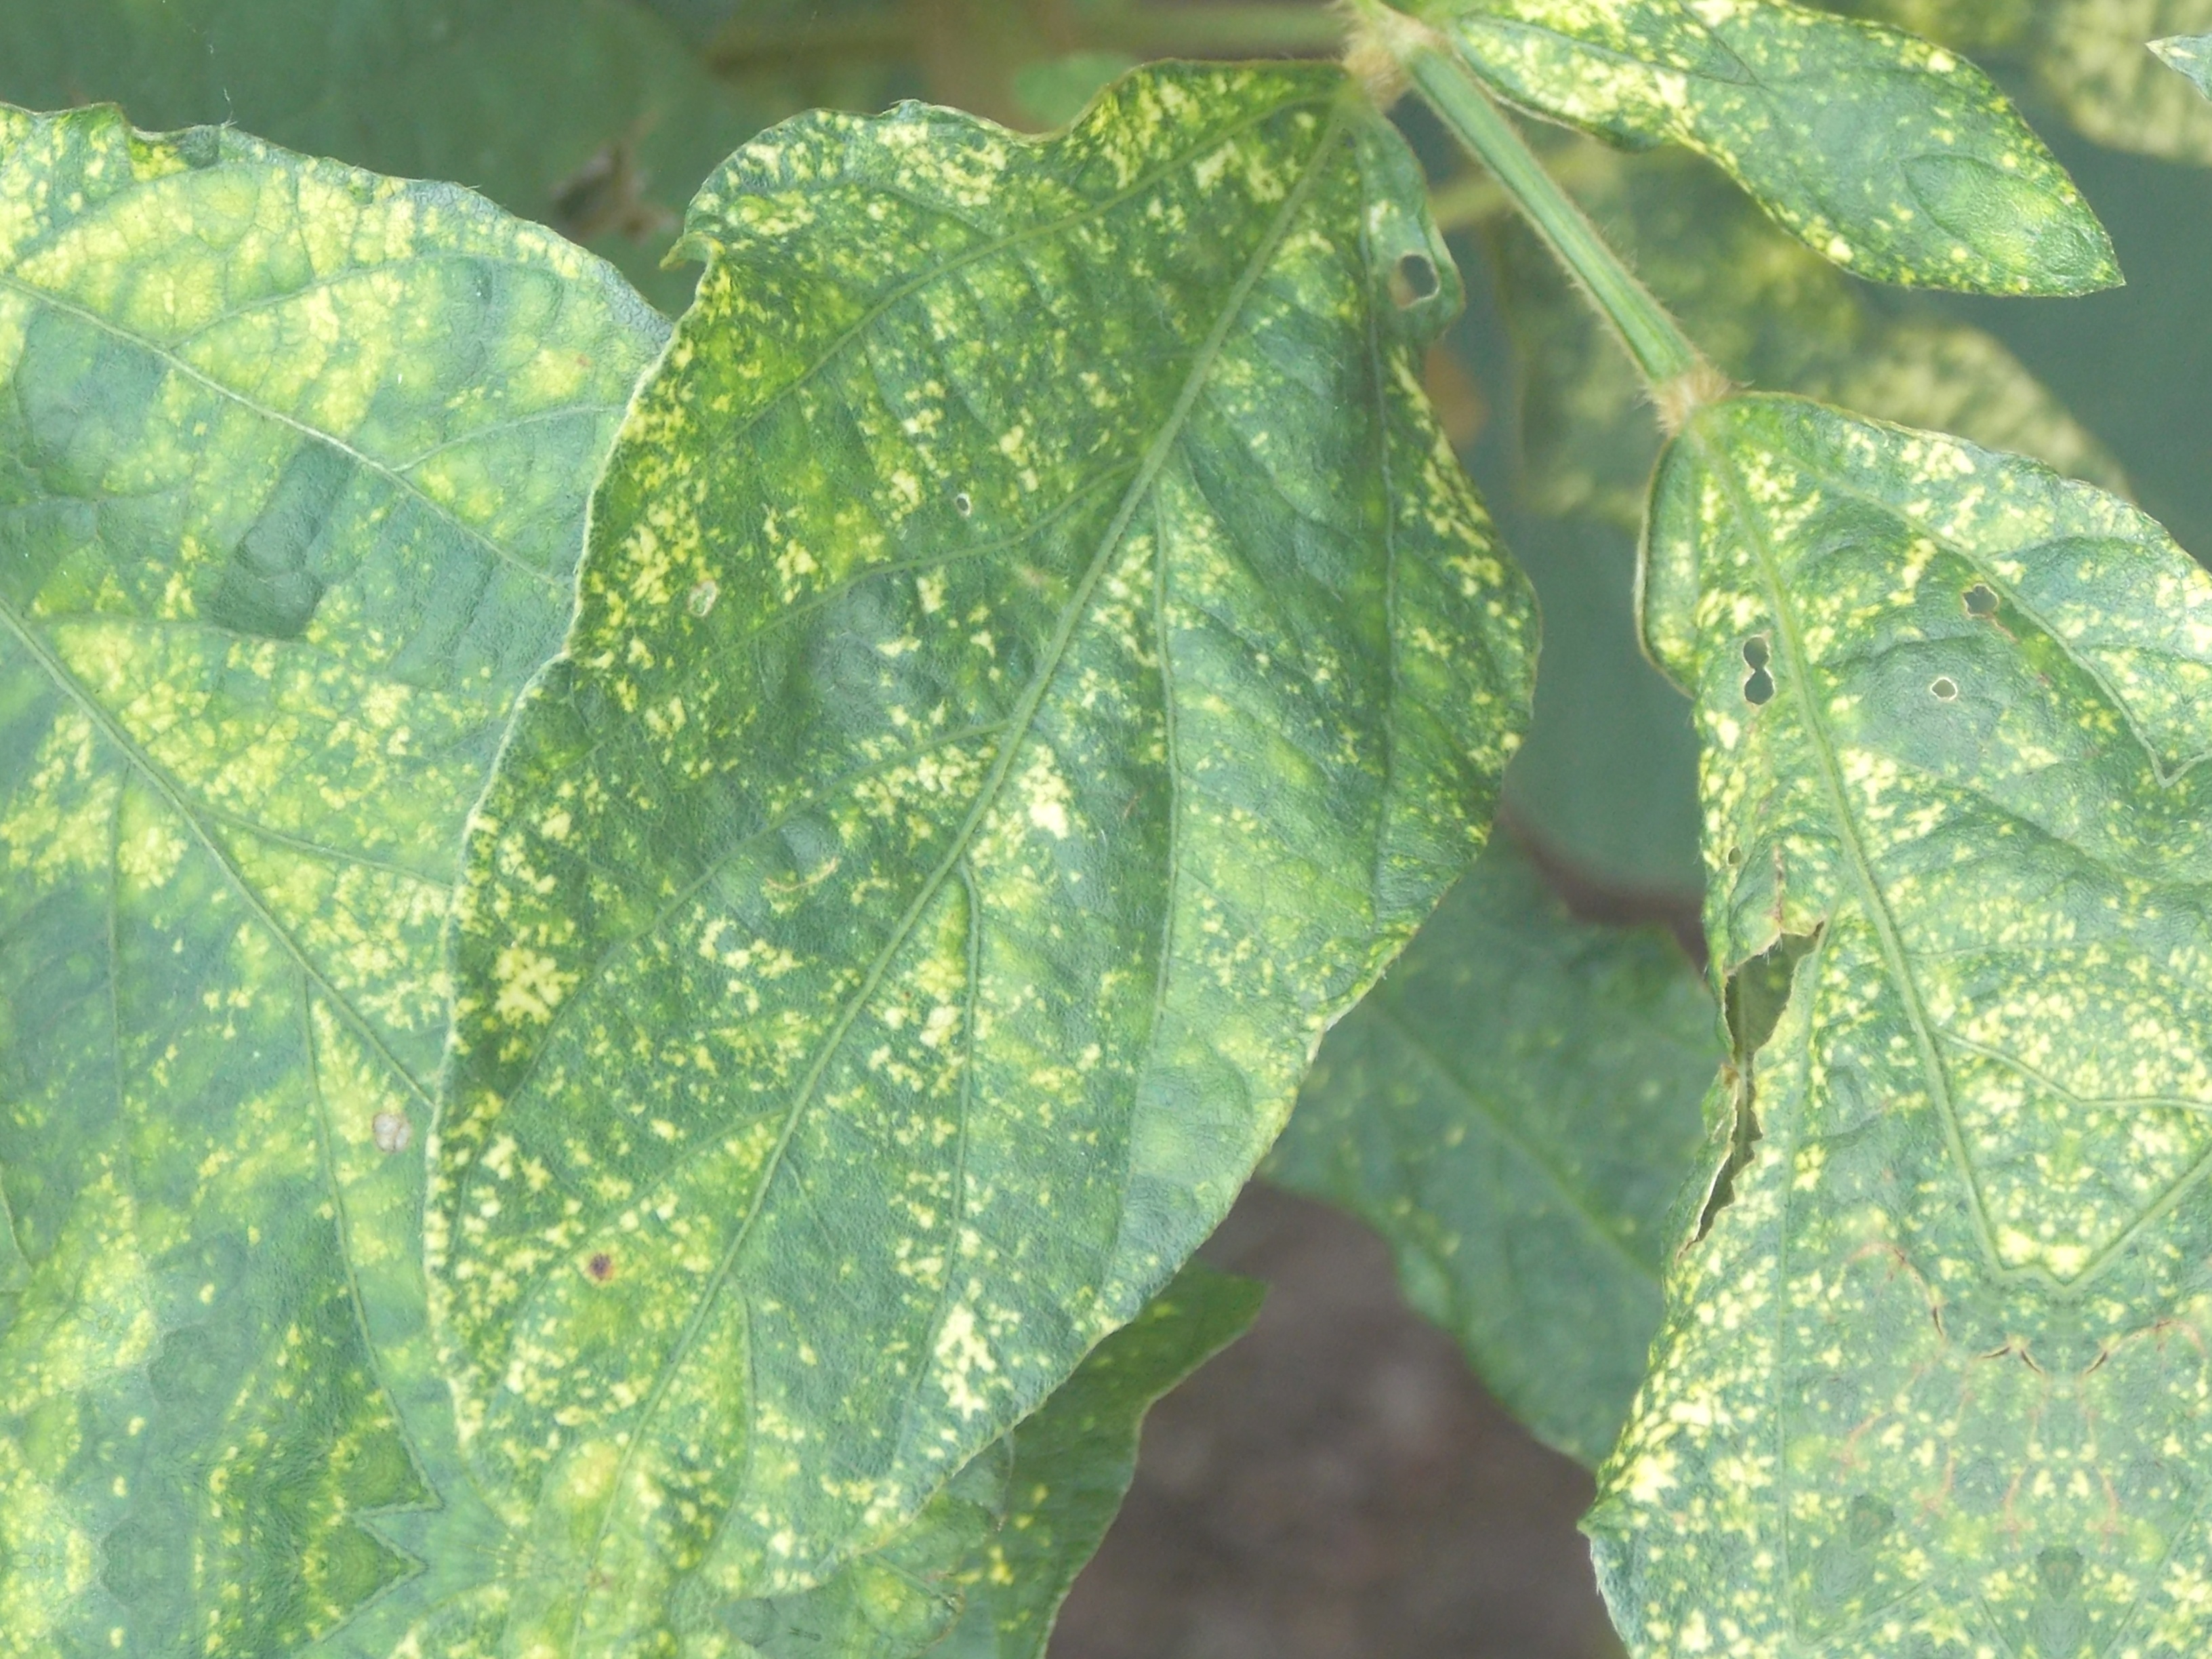
Label: Disease